Konagai Station

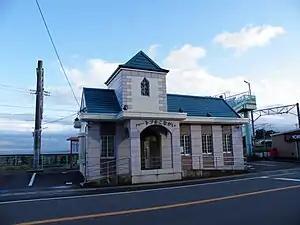
Konagai Station in 2008

is a passenger railway station located in the city of Isahaya, Nagasaki Prefecture, Japan. It is operated by JR Kyushu.